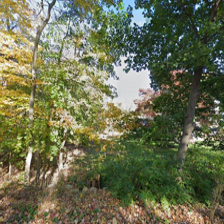
Label: streetView